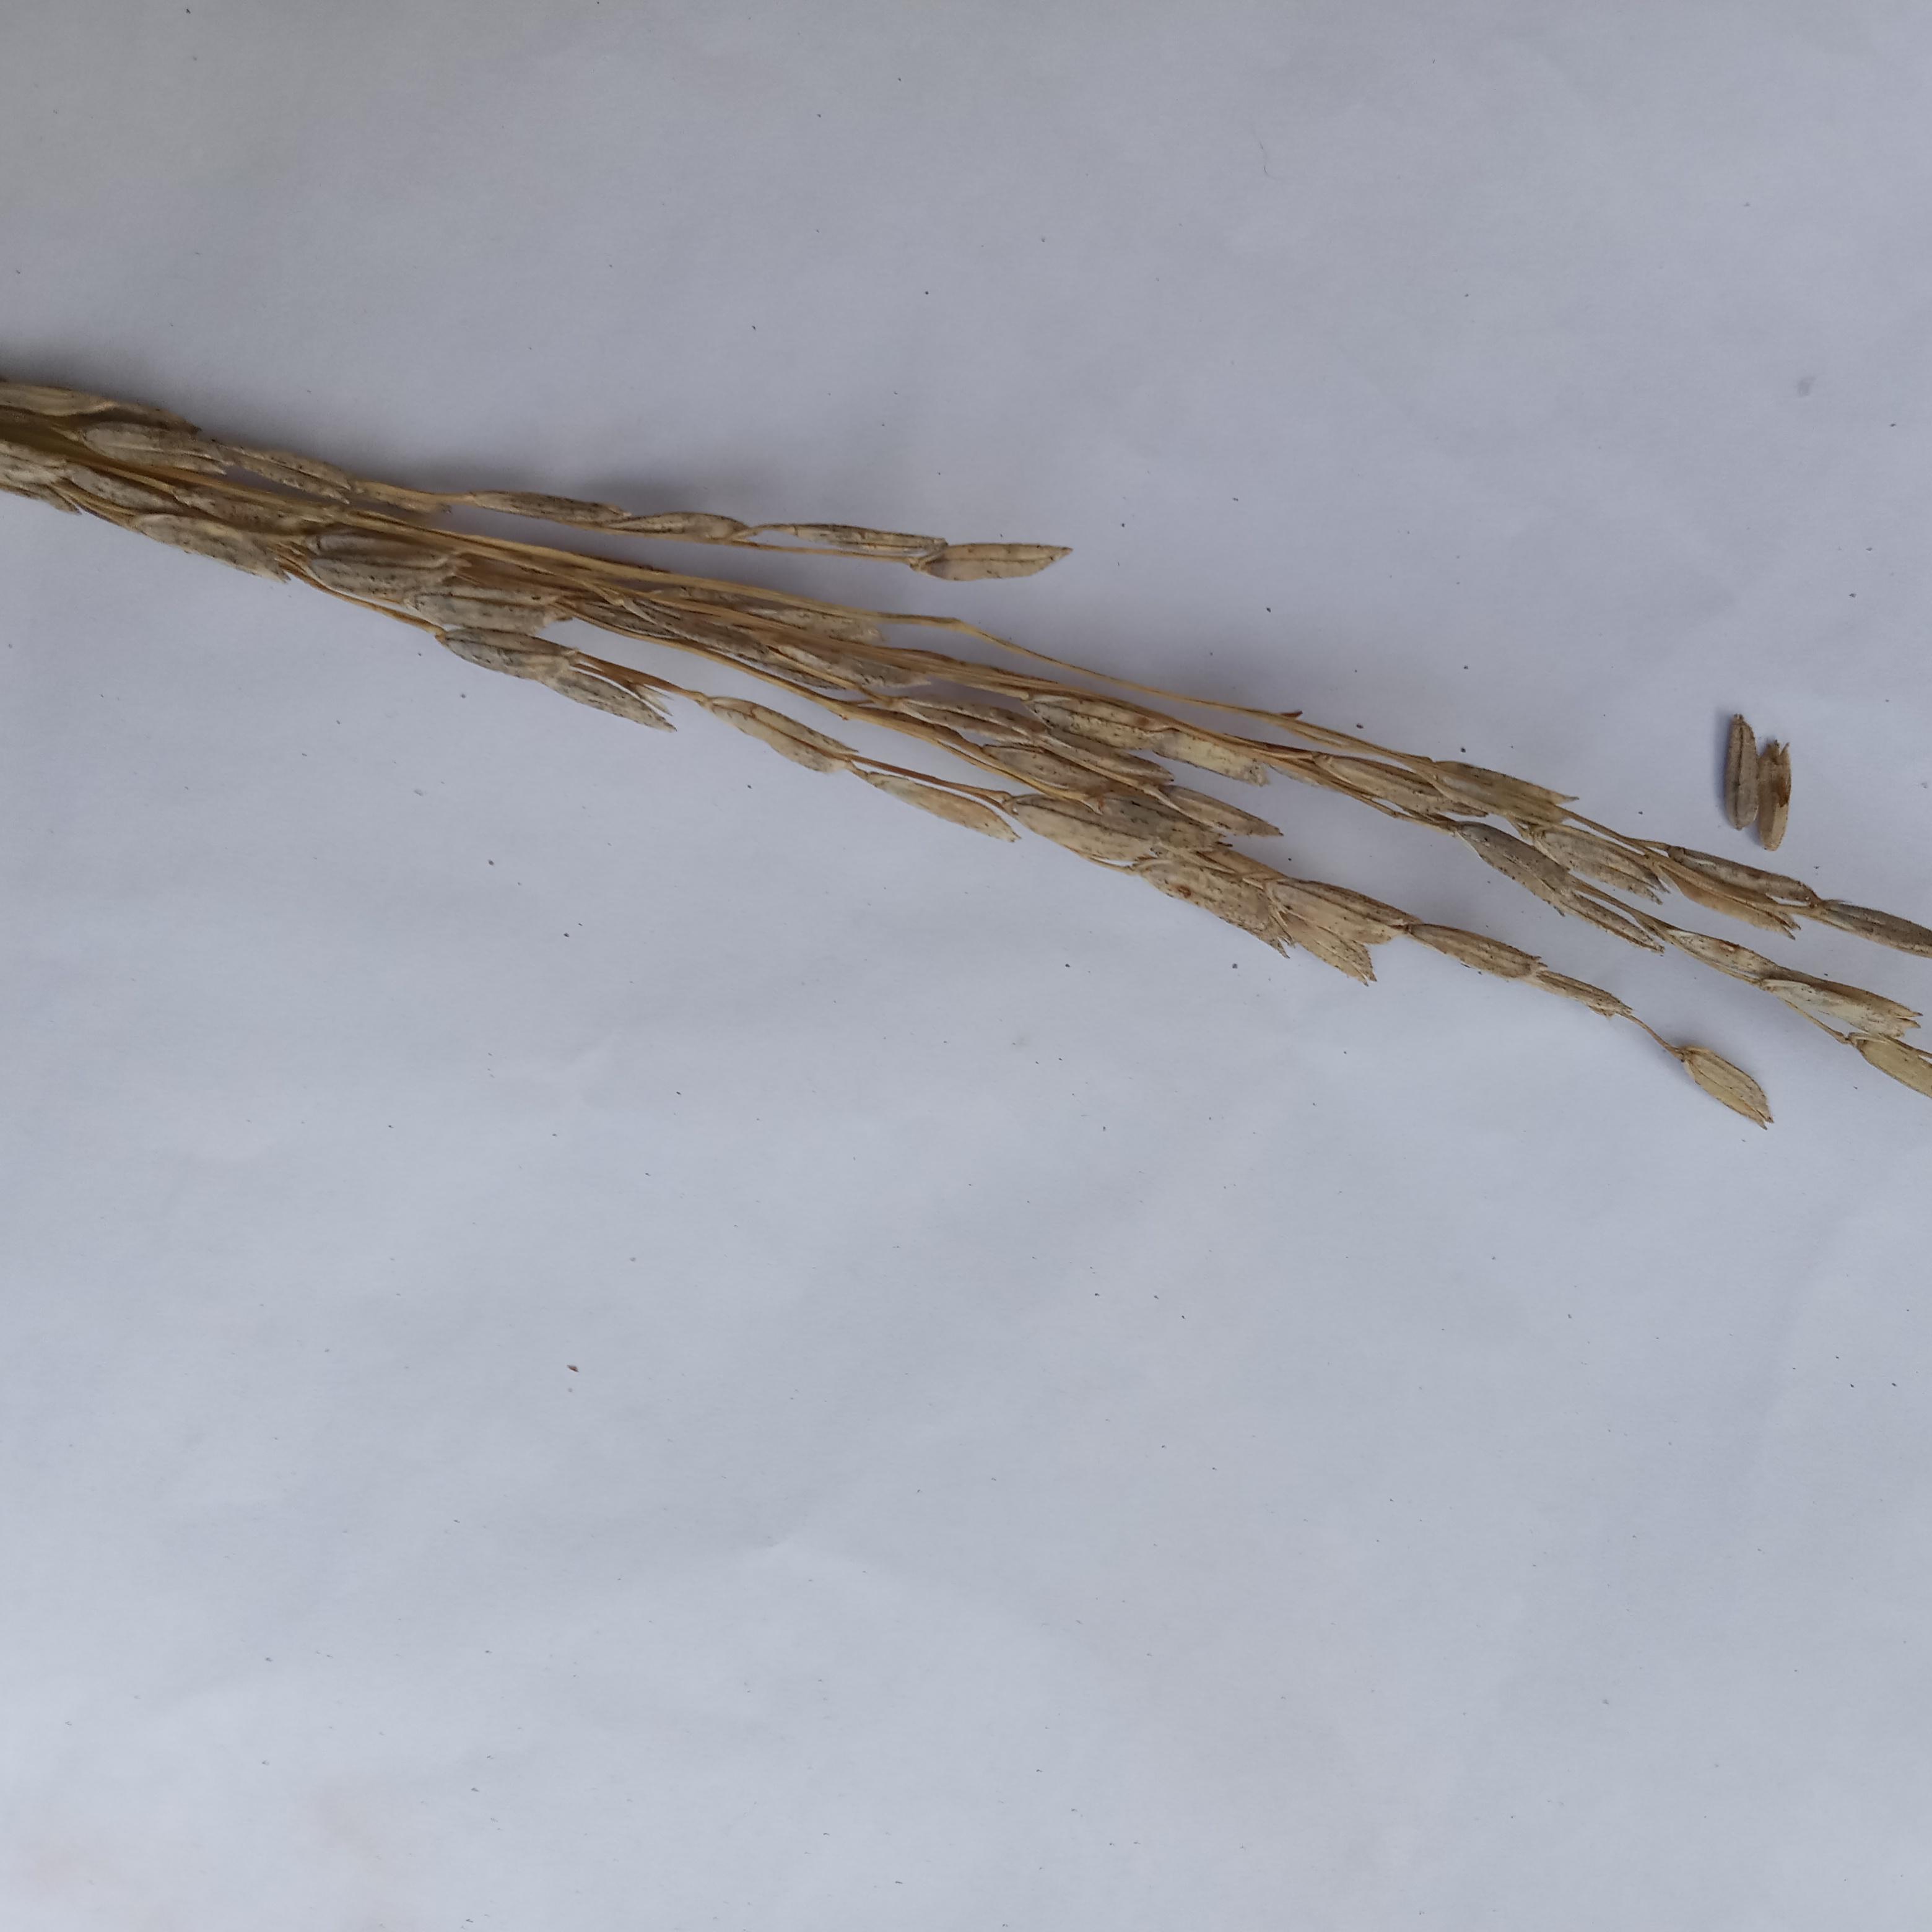
Label: Rice___Neck_Blast